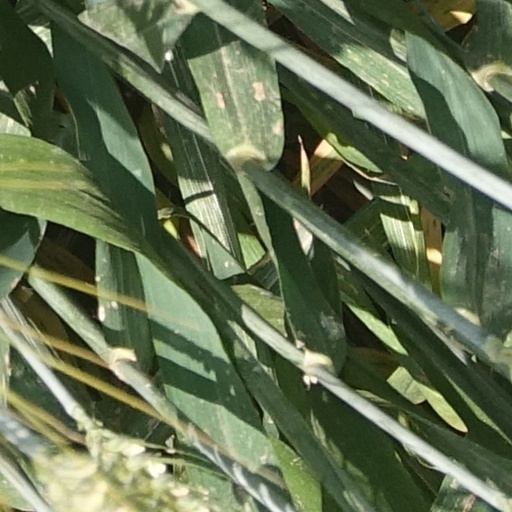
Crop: wheat